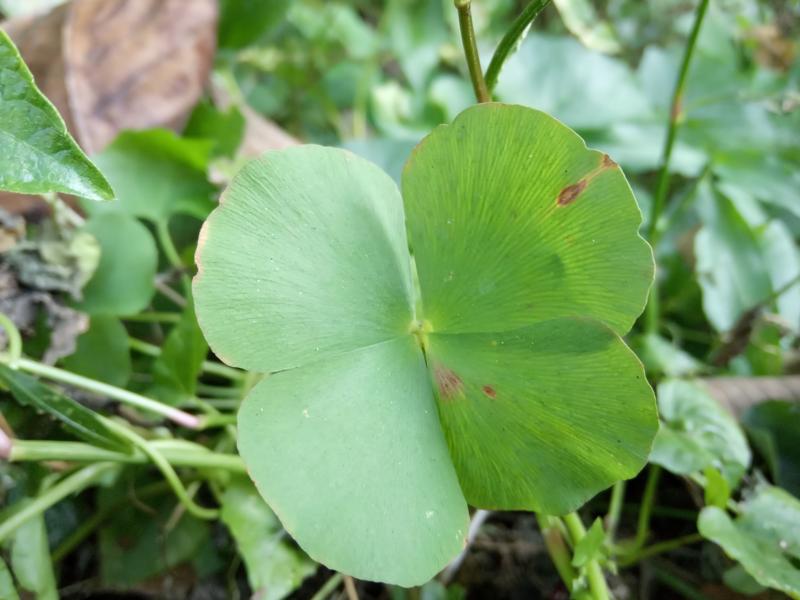
Weed species: Marsilea minuta